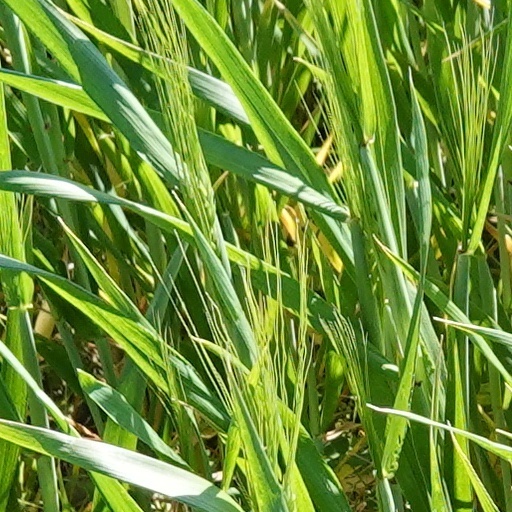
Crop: wheat